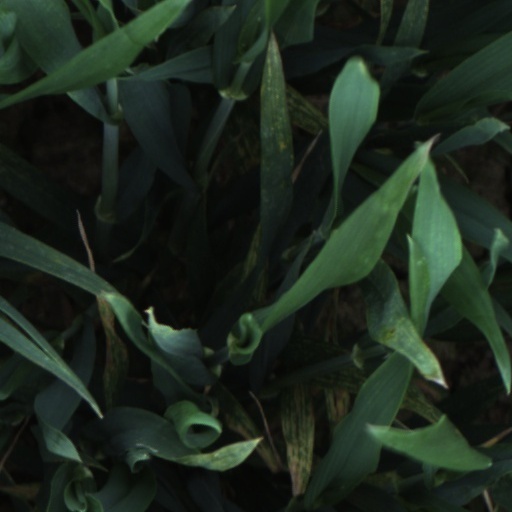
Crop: wheat